Stone, Staffordshire

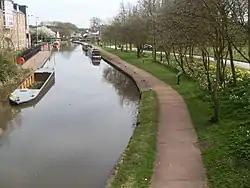
Trent and Mersey Canal

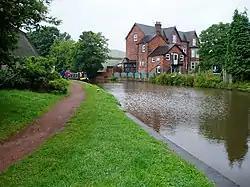
Trent and Mersey Canal

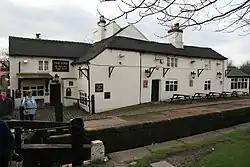
The Star Inn, Stone

The River Trent, which runs through the town, had been used for cargo-carrying vessels since Roman times, but further inland smaller boats could only be used. Seasonal fluctuations in water depth proved insurmountable, although cargo could be carried from the sea as far south as Wilden Ferry (south-east of Derby), where the River Derwent joins the Trent and increases the quantity of water, then onwards by road. Prior to tarmac roads, journeys overland by roads were slow and delicate wares were prone to breakages over the rough terrain.